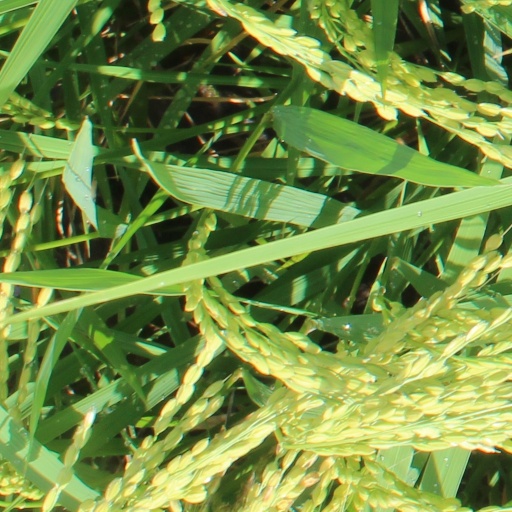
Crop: rice